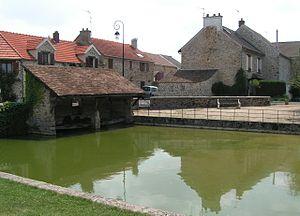
Lavoir à Villeziers, commune de Saint-Jean-de-Beauregard, Essonne, France
Saint-Jean-de-Beauregard est une commune française située à vingt-cinq kilomètres au sud-ouest de Paris dans le département de l’Essonne en région Île-de-France.